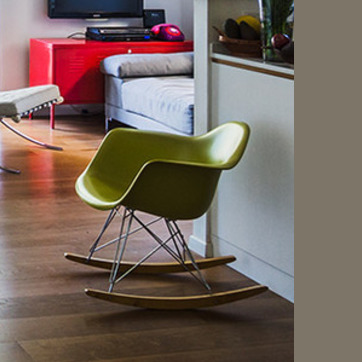
Material: plastic